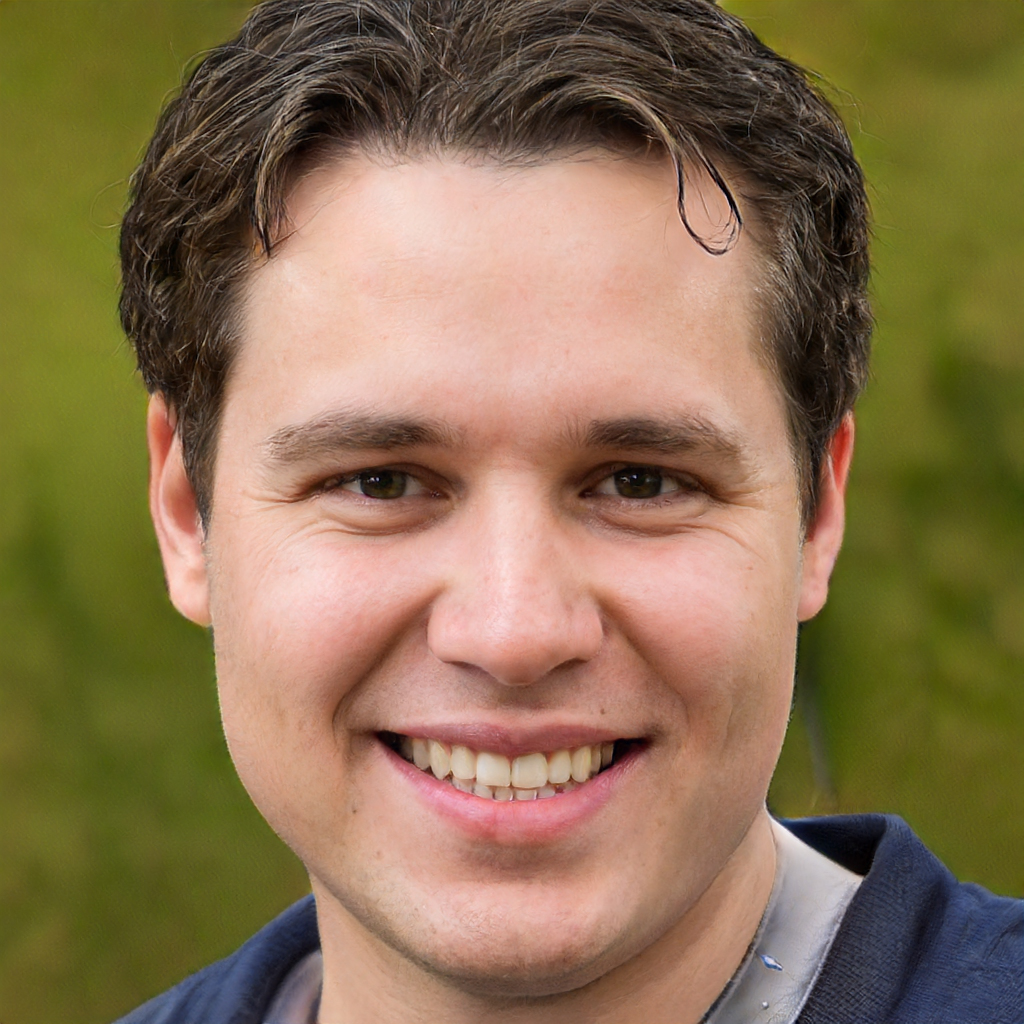
Label: Colored